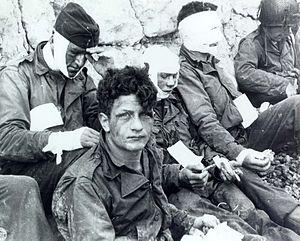
Un bandage est une technique de soin et de protection qui permet de maintenir un pansement ou une attelle. Il peut être effectué à partir de bandes de tissu ou être plus élaboré.